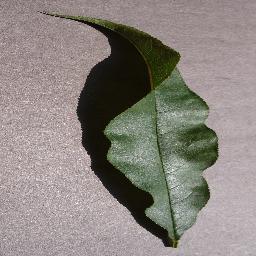
Label: Peach___healthy